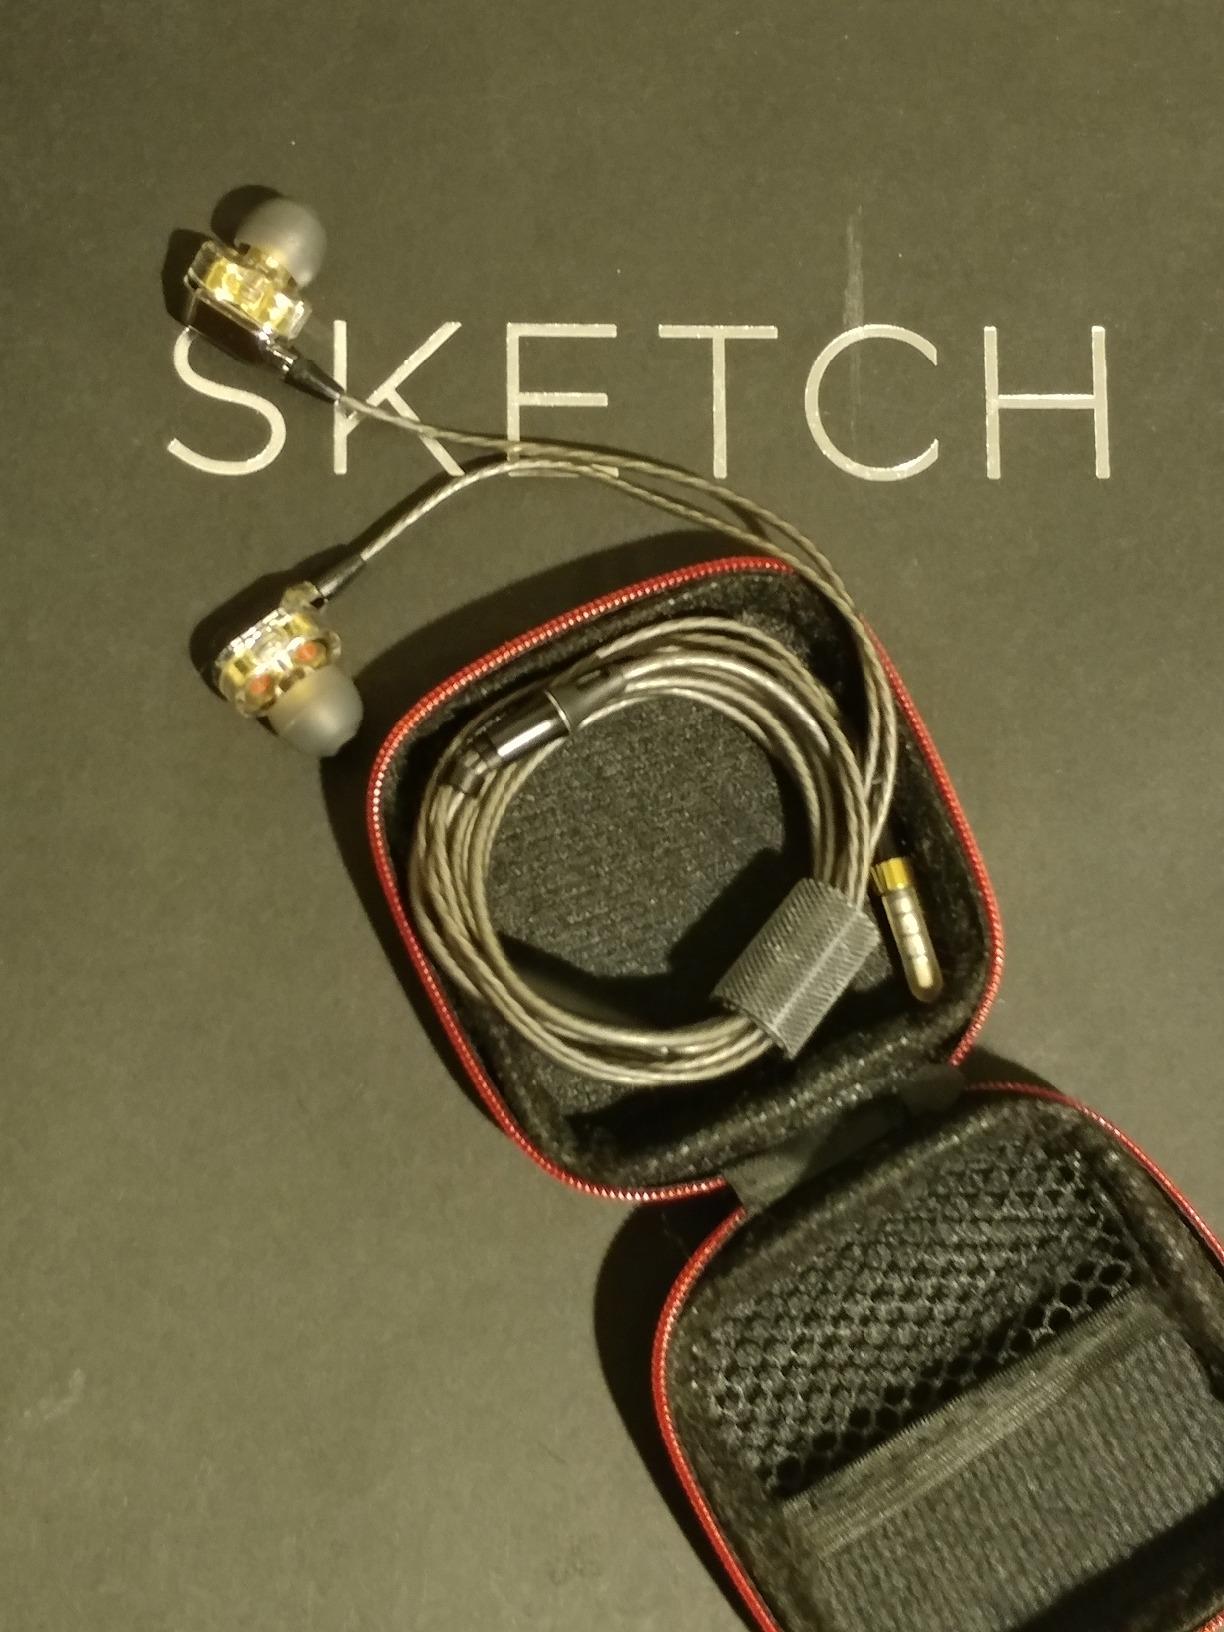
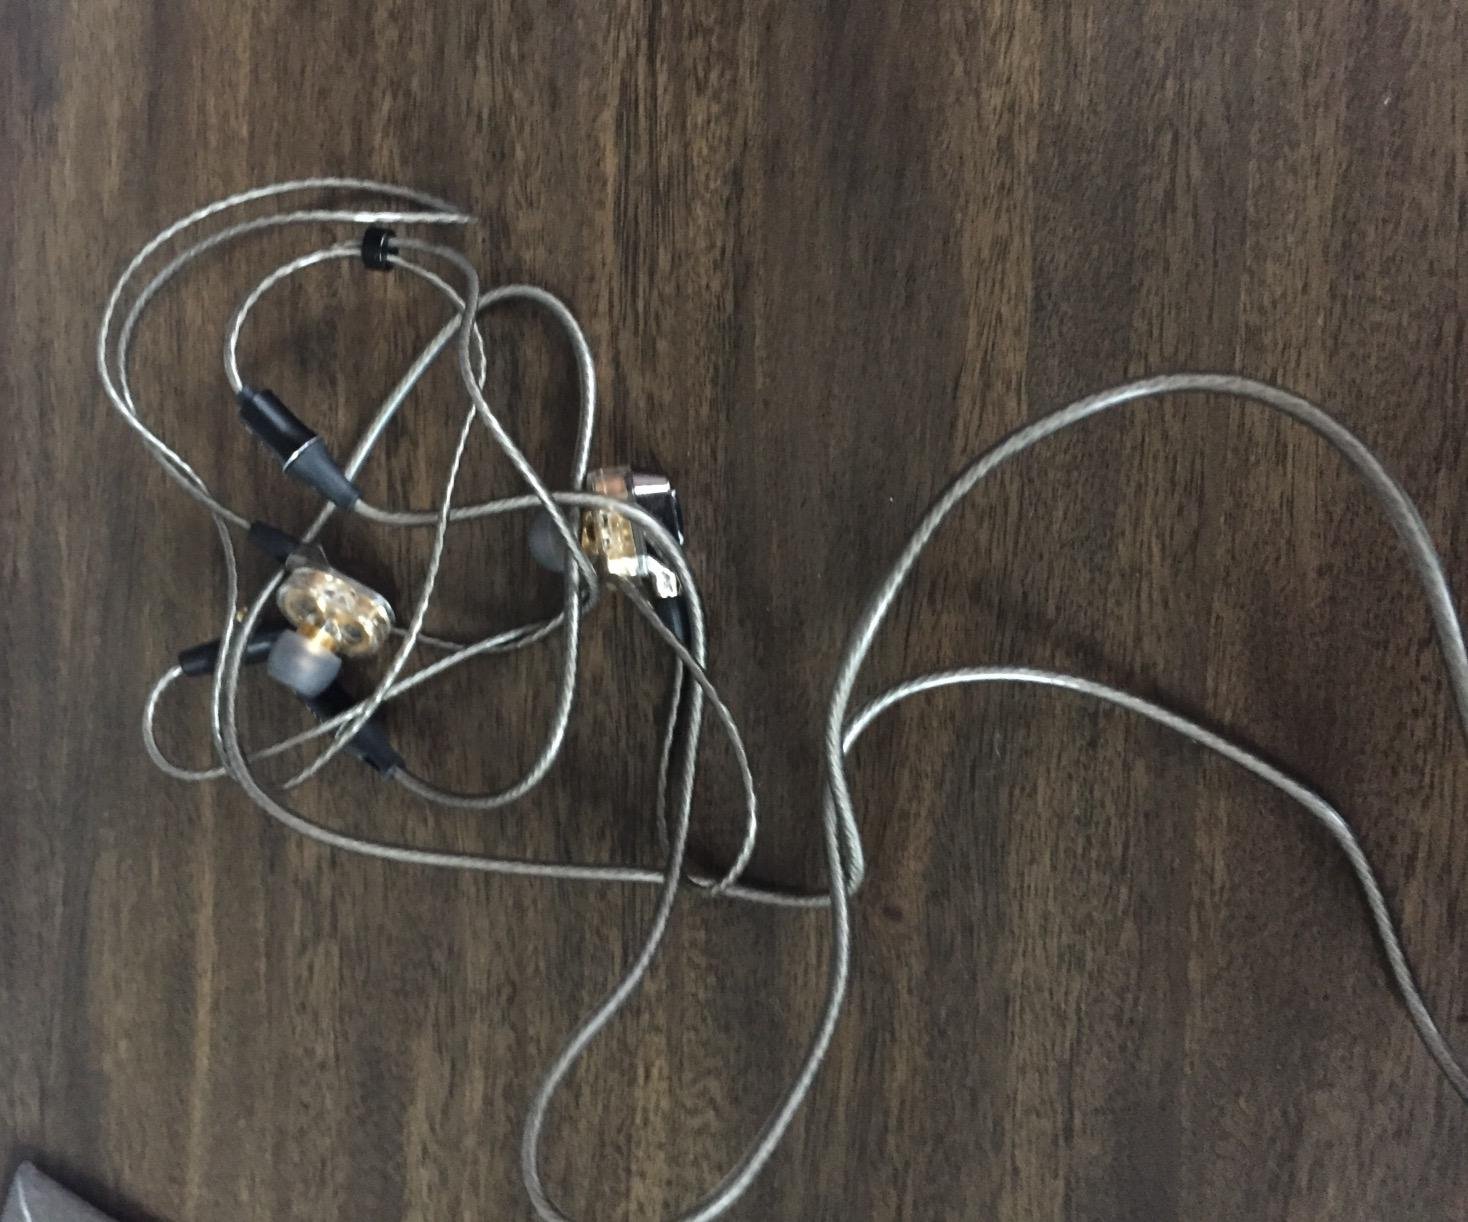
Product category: headphones
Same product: yes